Brady Poppinga

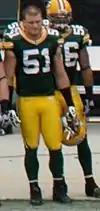
Poppinga in 2008

Brady Paul Poppinga (born September 21, 1979) is an American former professional football player who was a linebacker in the National Football League (NFL). He played college football for the BYU Cougars. Poppinga played in the NFL for the Green Bay Packers, St. Louis Rams, and Dallas Cowboys. With the Packers, he won Super Bowl XLV over the Pittsburgh Steelers.